Jazz

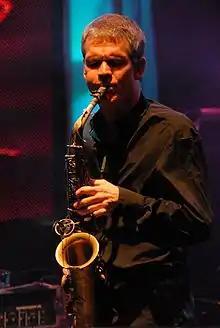
David Sanborn, 2008

Weather Report's self-titled electronic and psychedelic "Weather Report" debut album caused a sensation in the jazz world on its arrival in 1971, thanks to the pedigree of the group's members (including percussionist Airto Moreira), and their unorthodox approach to music. The album featured a softer sound than would be the case in later years (predominantly using acoustic bass with Shorter exclusively playing soprano saxophone, and with no synthesizers involved), but is still considered a classic of early fusion. It built on the avant-garde experiments which Joe Zawinul and Shorter had pioneered with Miles Davis on "Bitches Brew", including an avoidance of head-and-chorus composition in favor of continuous rhythm and movement – but took the music further. To emphasize the group's rejection of standard methodology, the album opened with the inscrutable avant-garde atmospheric piece "Milky Way", which featured by Shorter's extremely muted saxophone inducing vibrations in Zawinul's piano strings while the latter pedaled the instrument. "DownBeat" described the album as "music beyond category", and awarded it Album of the Year in the magazine's polls that year.